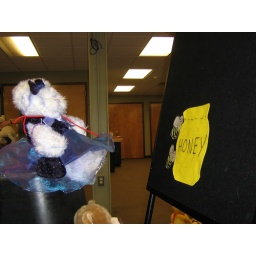
The bear went over the mountain and saw....